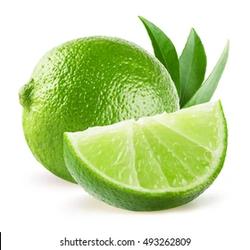
Label: Lemon